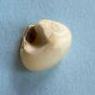
Maize quality: Bad